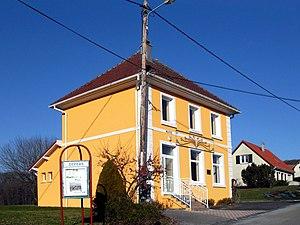
La mairie de Bourg-sous-Châtelet
Bourg-sous-Châtelet est une commune française située dans le département du Territoire de Belfort en région Bourgogne-Franche-Comté.